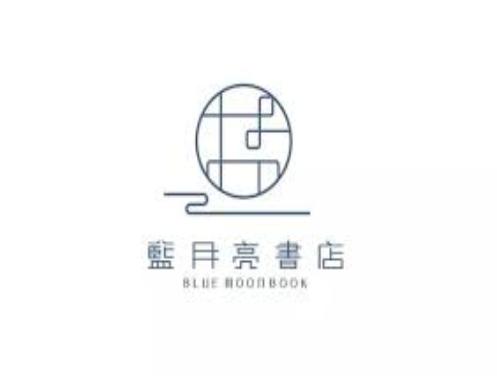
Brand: bluemoon
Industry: Necessities